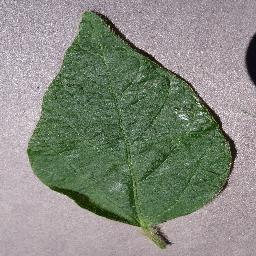
Label: Soybean___healthy